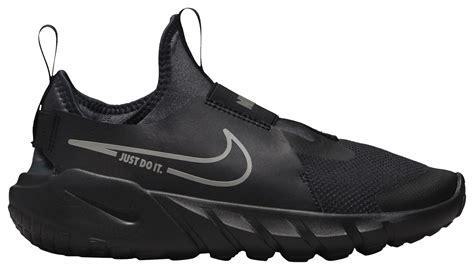
Brand: Nike
Model: Flex Runner 2